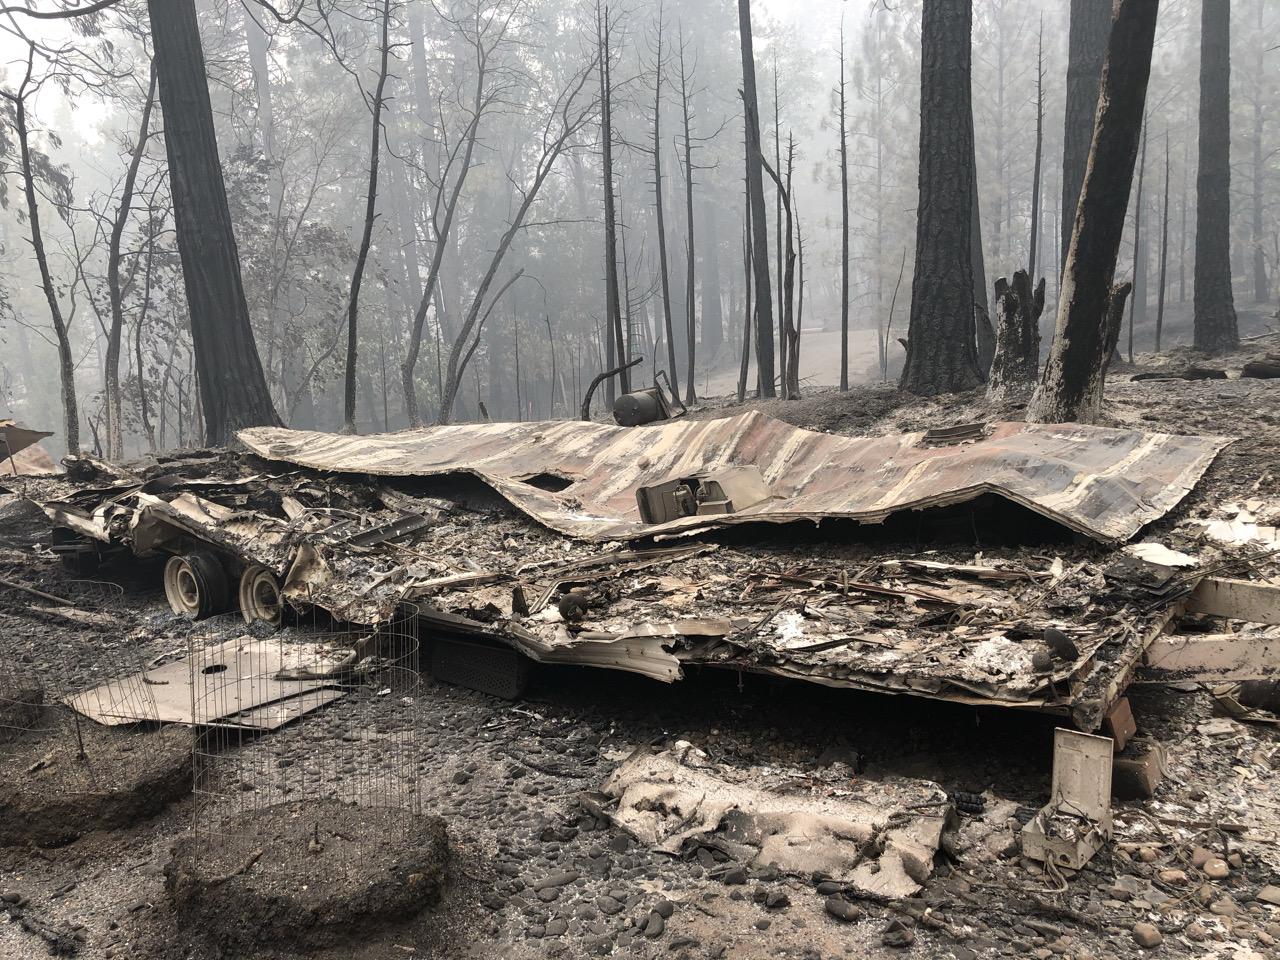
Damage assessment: destroyed